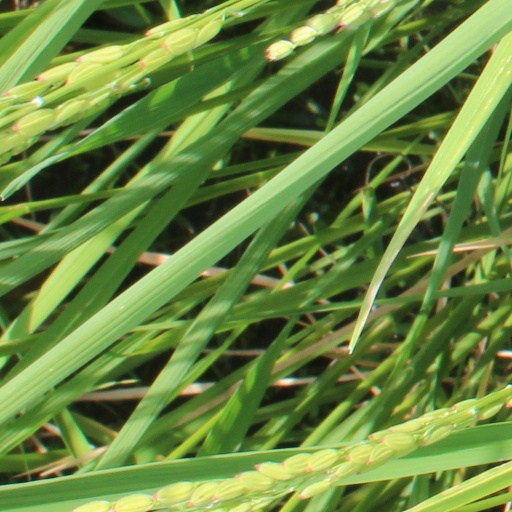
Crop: rice